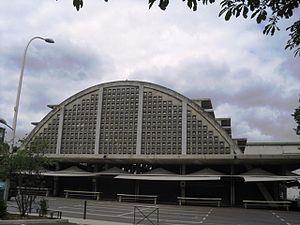
La halle du marché de Juvisy-sur-Orge (91)
Juvisy-sur-Orge est une commune française située sur les bords de la Seine à dix-neuf kilomètres au sud-est de Paris dans le département de l’Essonne en région Île-de-France. Elle fait partie du canton d'Athis-Mons et de la Métropole du Grand Paris.